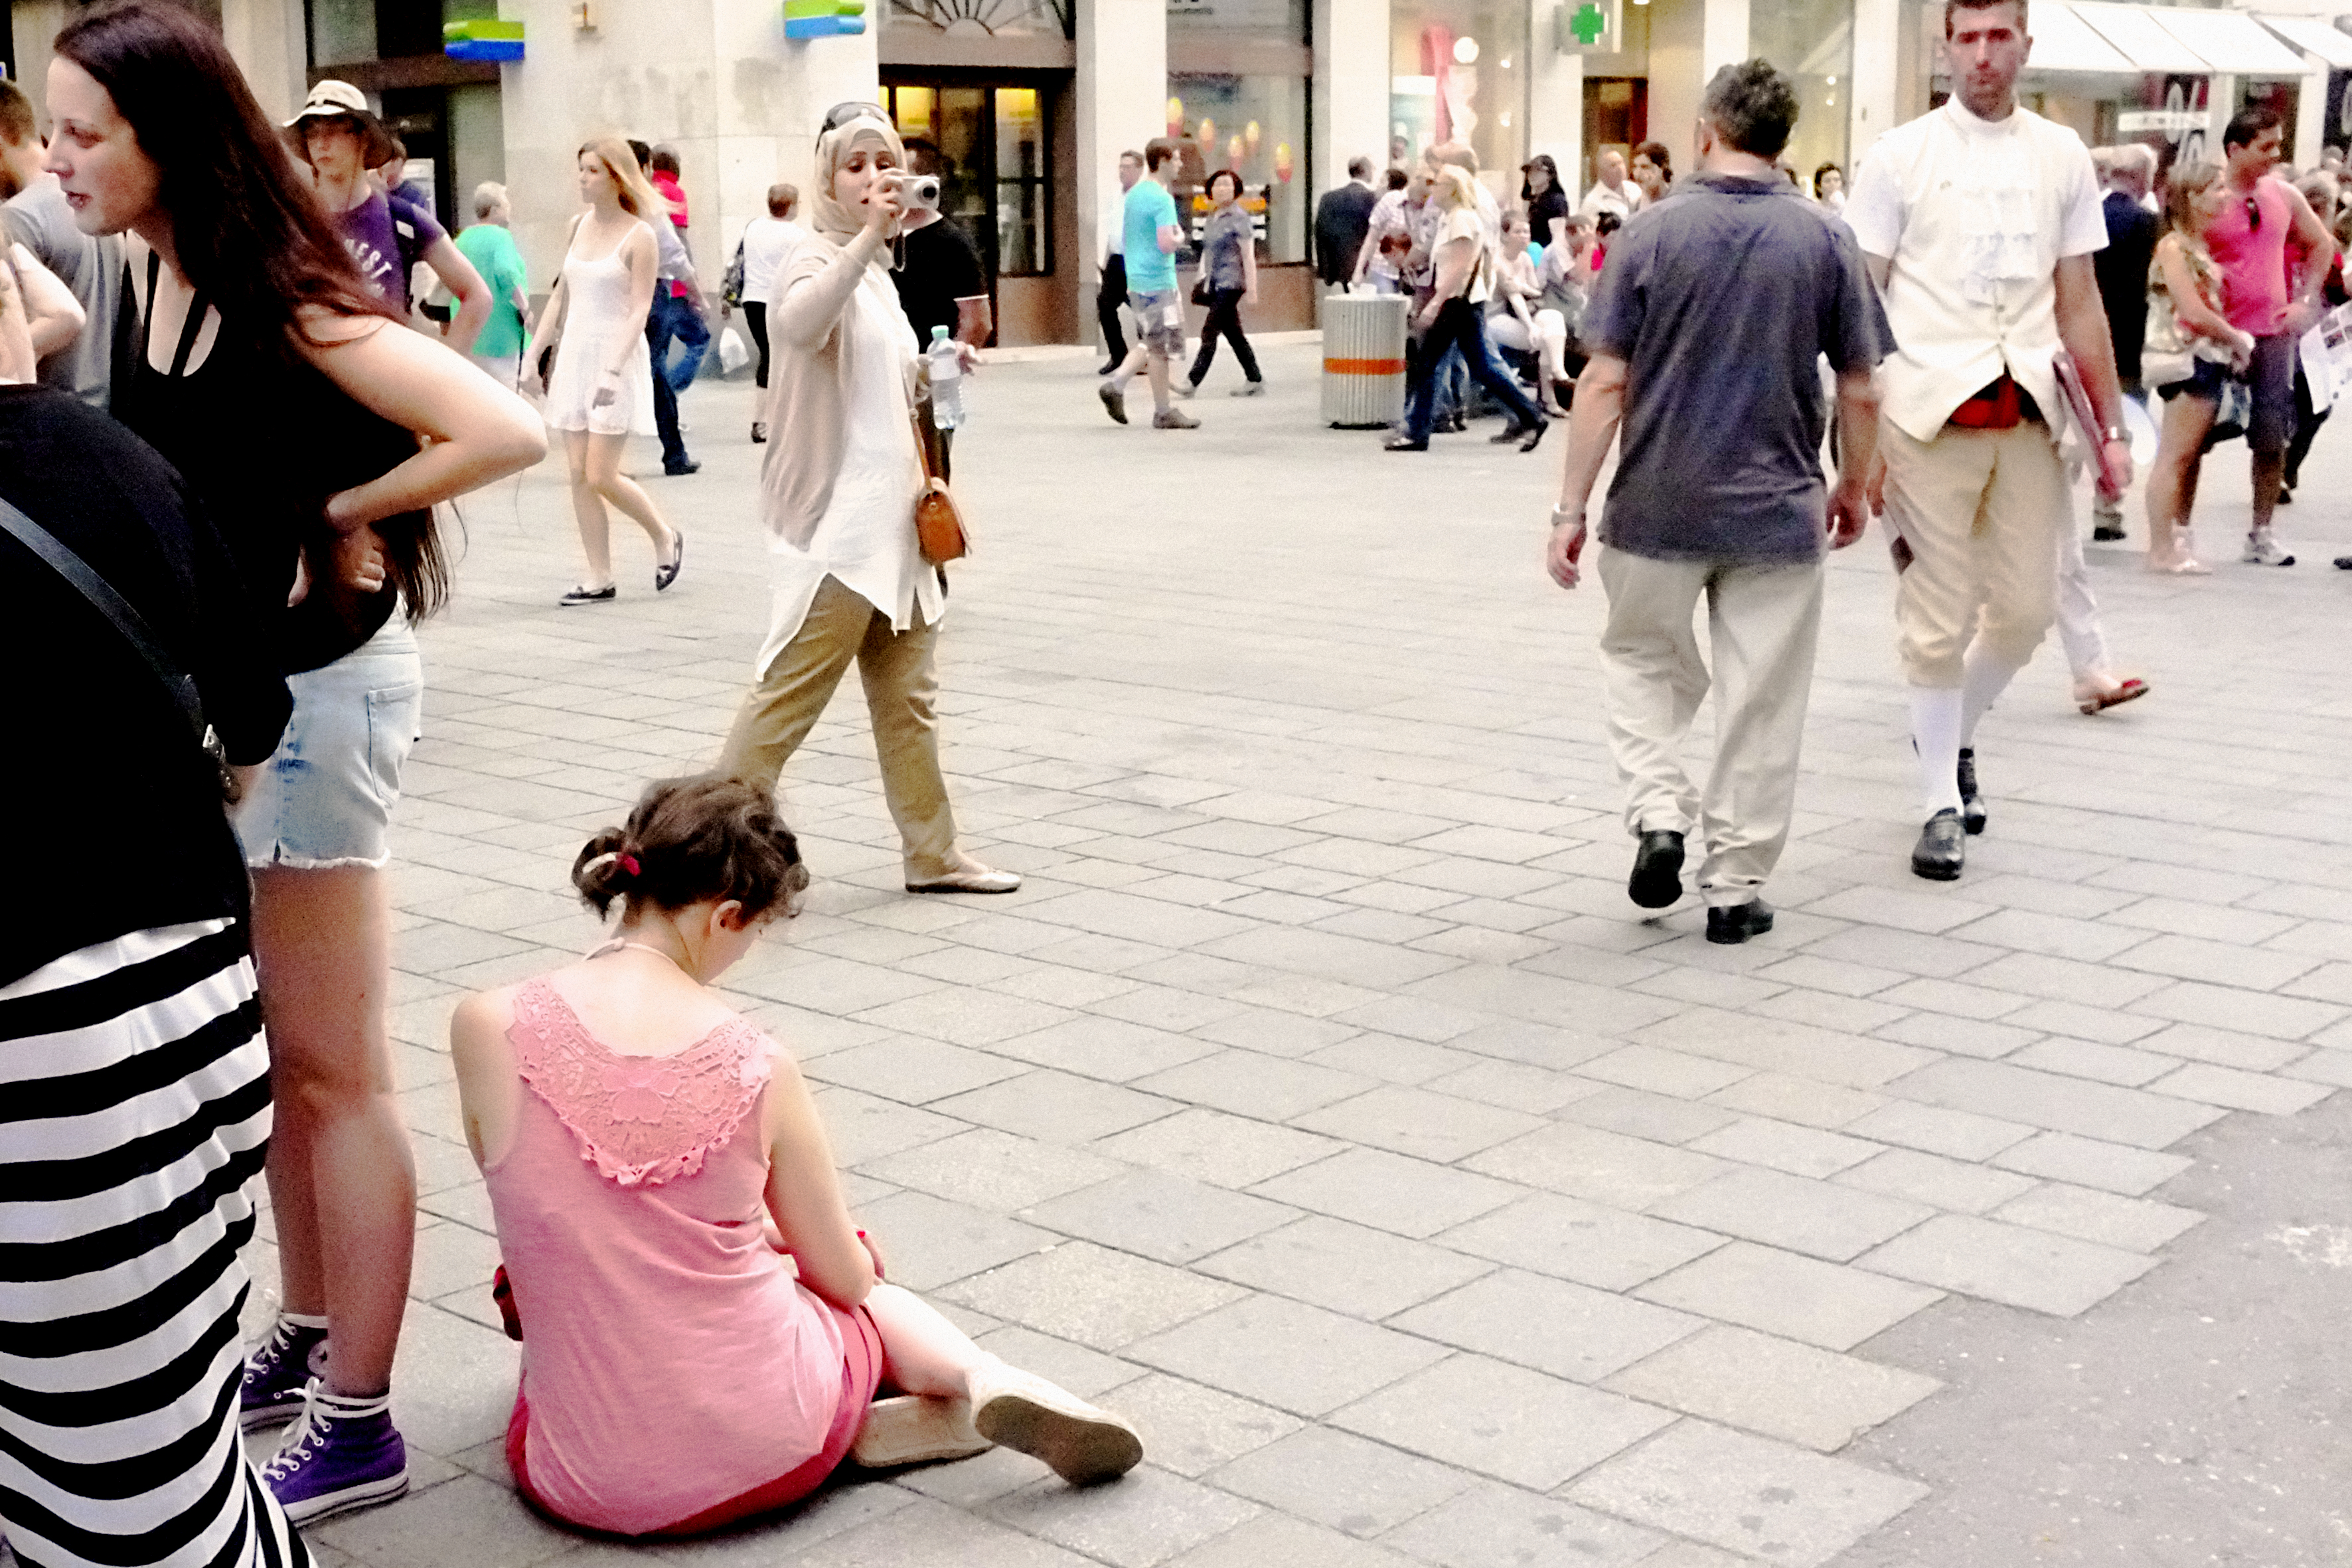
street, urban, fujifilm, dance, fashion, sports, vienna, x100, fuji, wien, finepixx100, performing arts